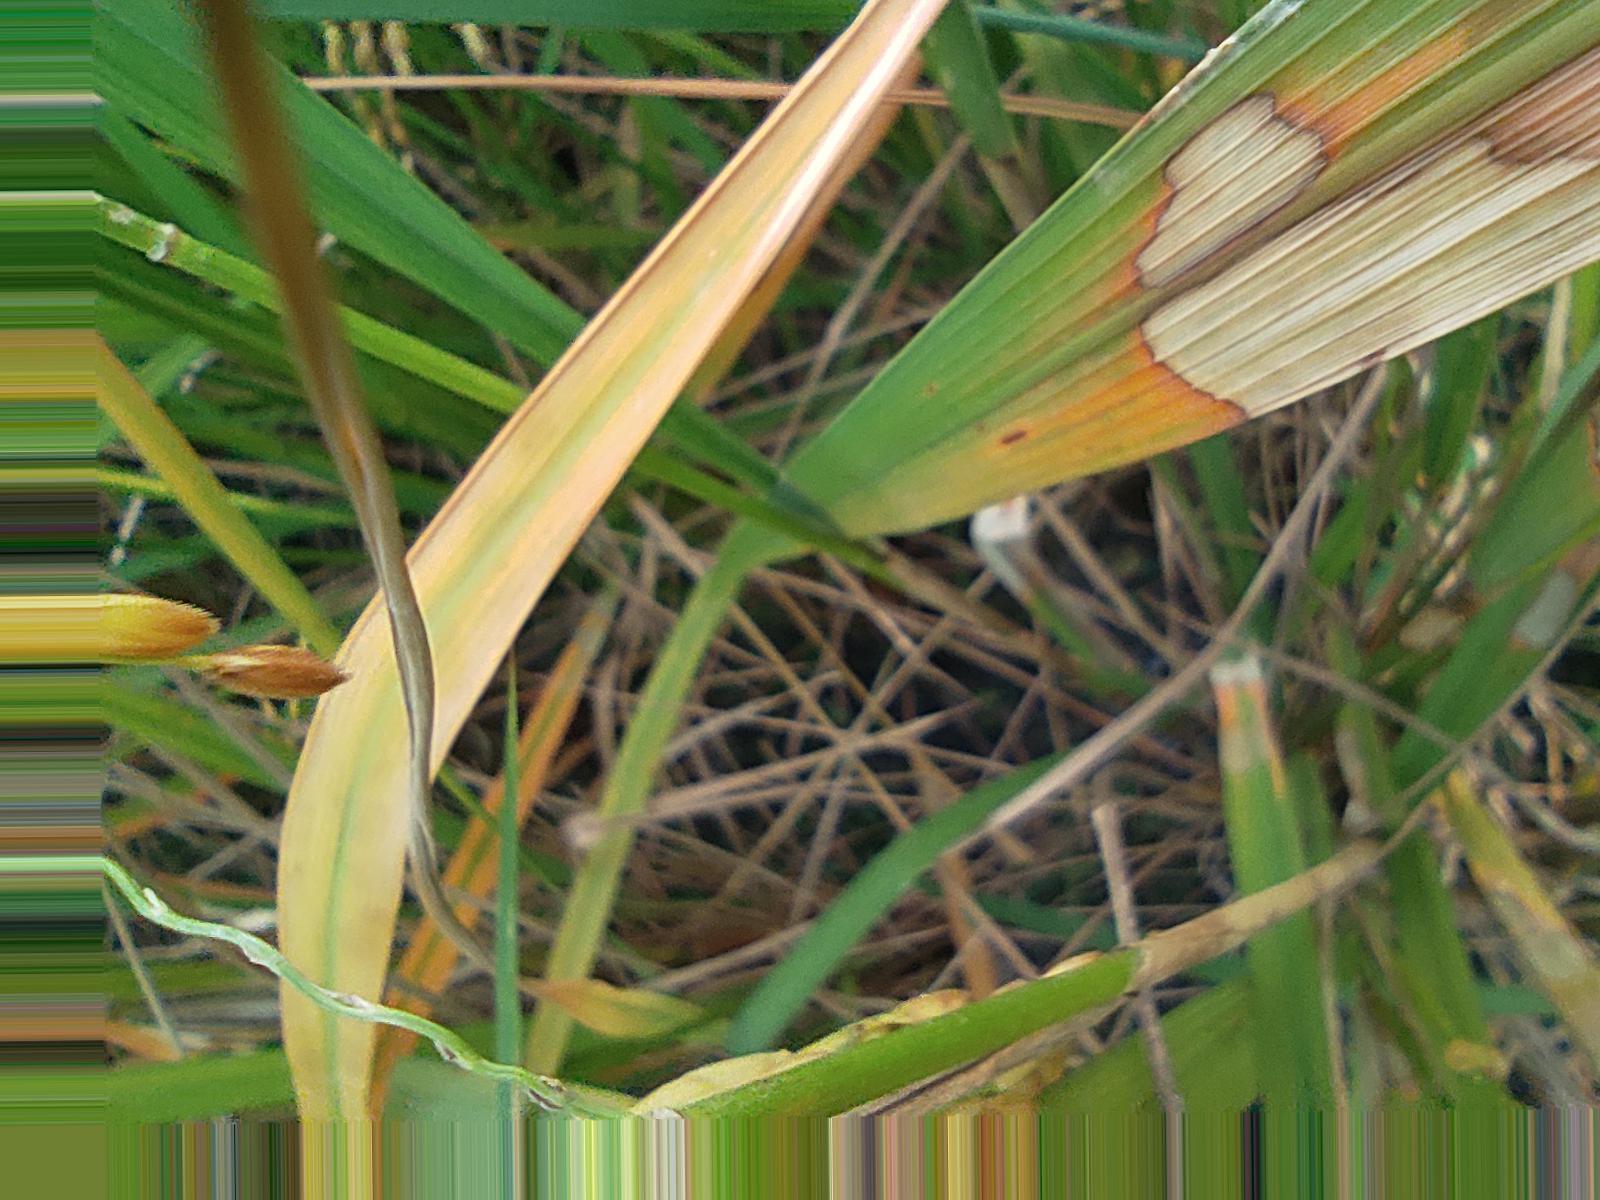
Nhãn: Bệnh Đốm Vằn ( Khô vằn ) ( Sheath Blight )